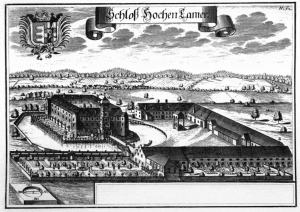
Hohenkammer
Kobberstik af Michael Wening i Topographia Bavariae i 1700
Hohenkammer er en kommune i i Landkreis Freising Regierungsbezirk Oberbayern i den tyske delstat Bayern. Den omfatter disse landsbyer og bebyggelser: Eglhausen, Unter- und Oberwohlbach, Untermarbach, Deutldorf, Niernsdorf, Wahl, Waltenhofen, Pelka, Riedhof, Herschenhofen und Schlipps.